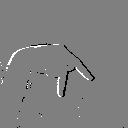
ASL letter: p